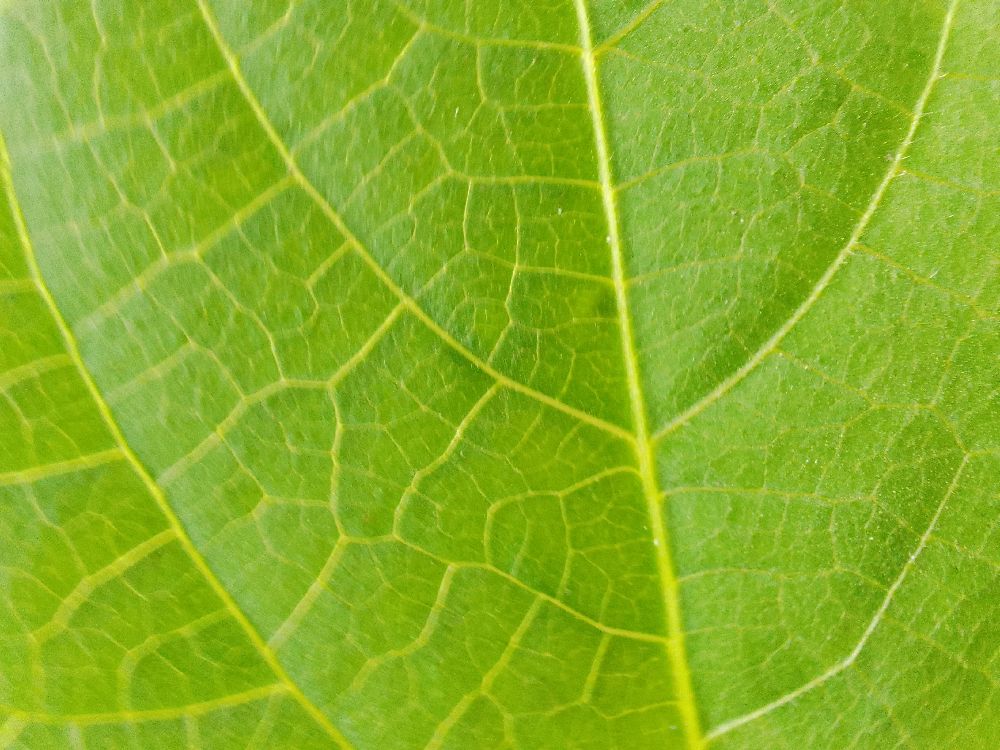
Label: healthy